Darren Glass

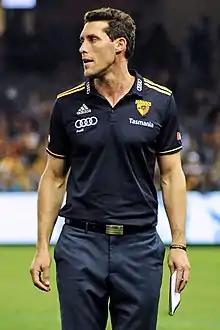
Glass in April 2018

Darren Glass (born 14 May 1981) is a former Australian rules footballer who played as a full-back for the West Coast Eagles in the Australian Football League (AFL). Originally from Northam, Western Australia, he attended Carine Senior High School before beginning his career with in the West Australian Football League (WAFL). He was later recruited by West Coast with the 11th pick in the 1999 National Draft, making his debut for the club the following season. Glass was named in the All-Australian team on four occasions, including as captain of the 2012 team. He was named captain of West Coast in 2008, after Chris Judd was traded to , and won club best and fairest awards in 2007, 2009, and 2011. Glass retired from football midway through the 2014 season, having played 270 games for West Coast. Glass is now the General Manager of Complete Home Filtration.